Görlitzer Park

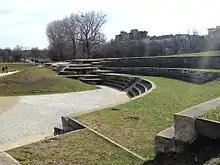
The site today is reminiscent of an amphitheater design.

The remaining concrete terraces were laid out with artificial turf and now are used for seating.